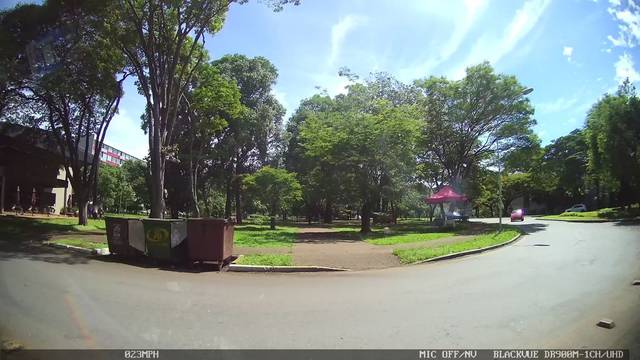
Region: Brazil
Coordinates: -15.815, -47.894